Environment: lab
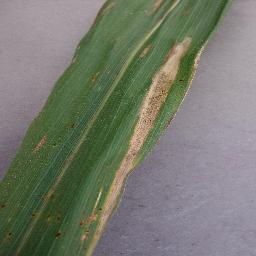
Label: northern_corn_leaf_blight